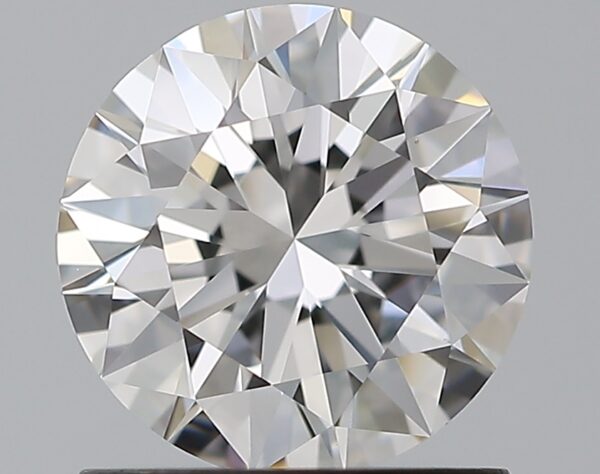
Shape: round
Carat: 1.02
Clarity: IF
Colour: E
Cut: EX
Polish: EX
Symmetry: EX
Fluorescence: N
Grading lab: GIA
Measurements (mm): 6.5 x 6.53 x 3.96